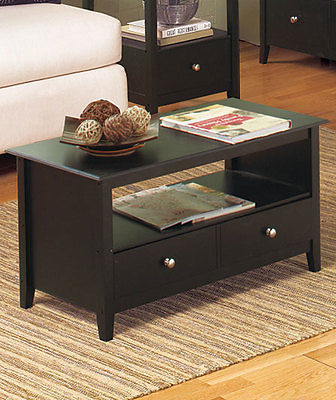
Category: table